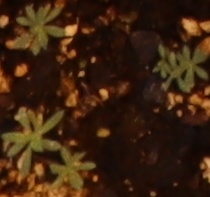
Label: Kochia